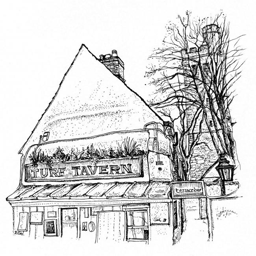
an illustration from latest book of city 's trails